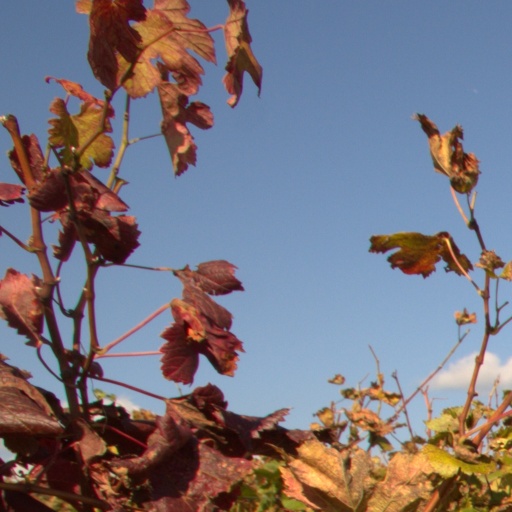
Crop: grape